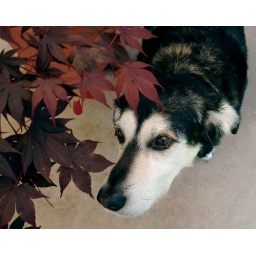
My dog under a Japanese Maple Tree, container outside the kitchen